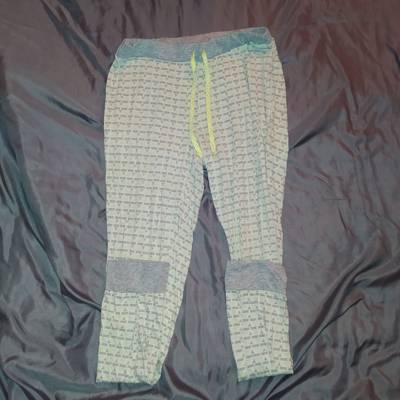
Waste category: clothes